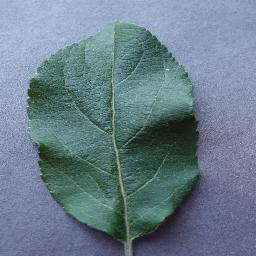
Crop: apple
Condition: healthy